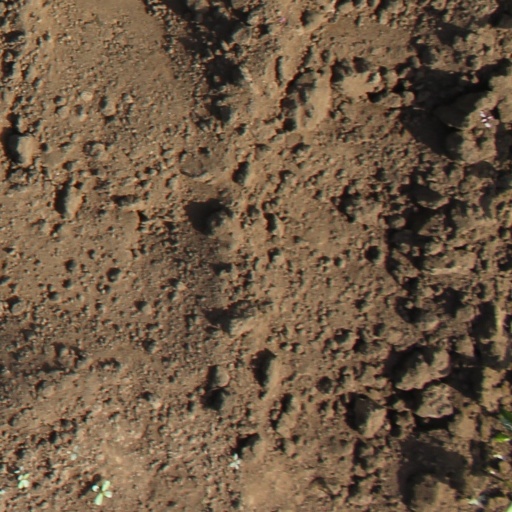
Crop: soybean